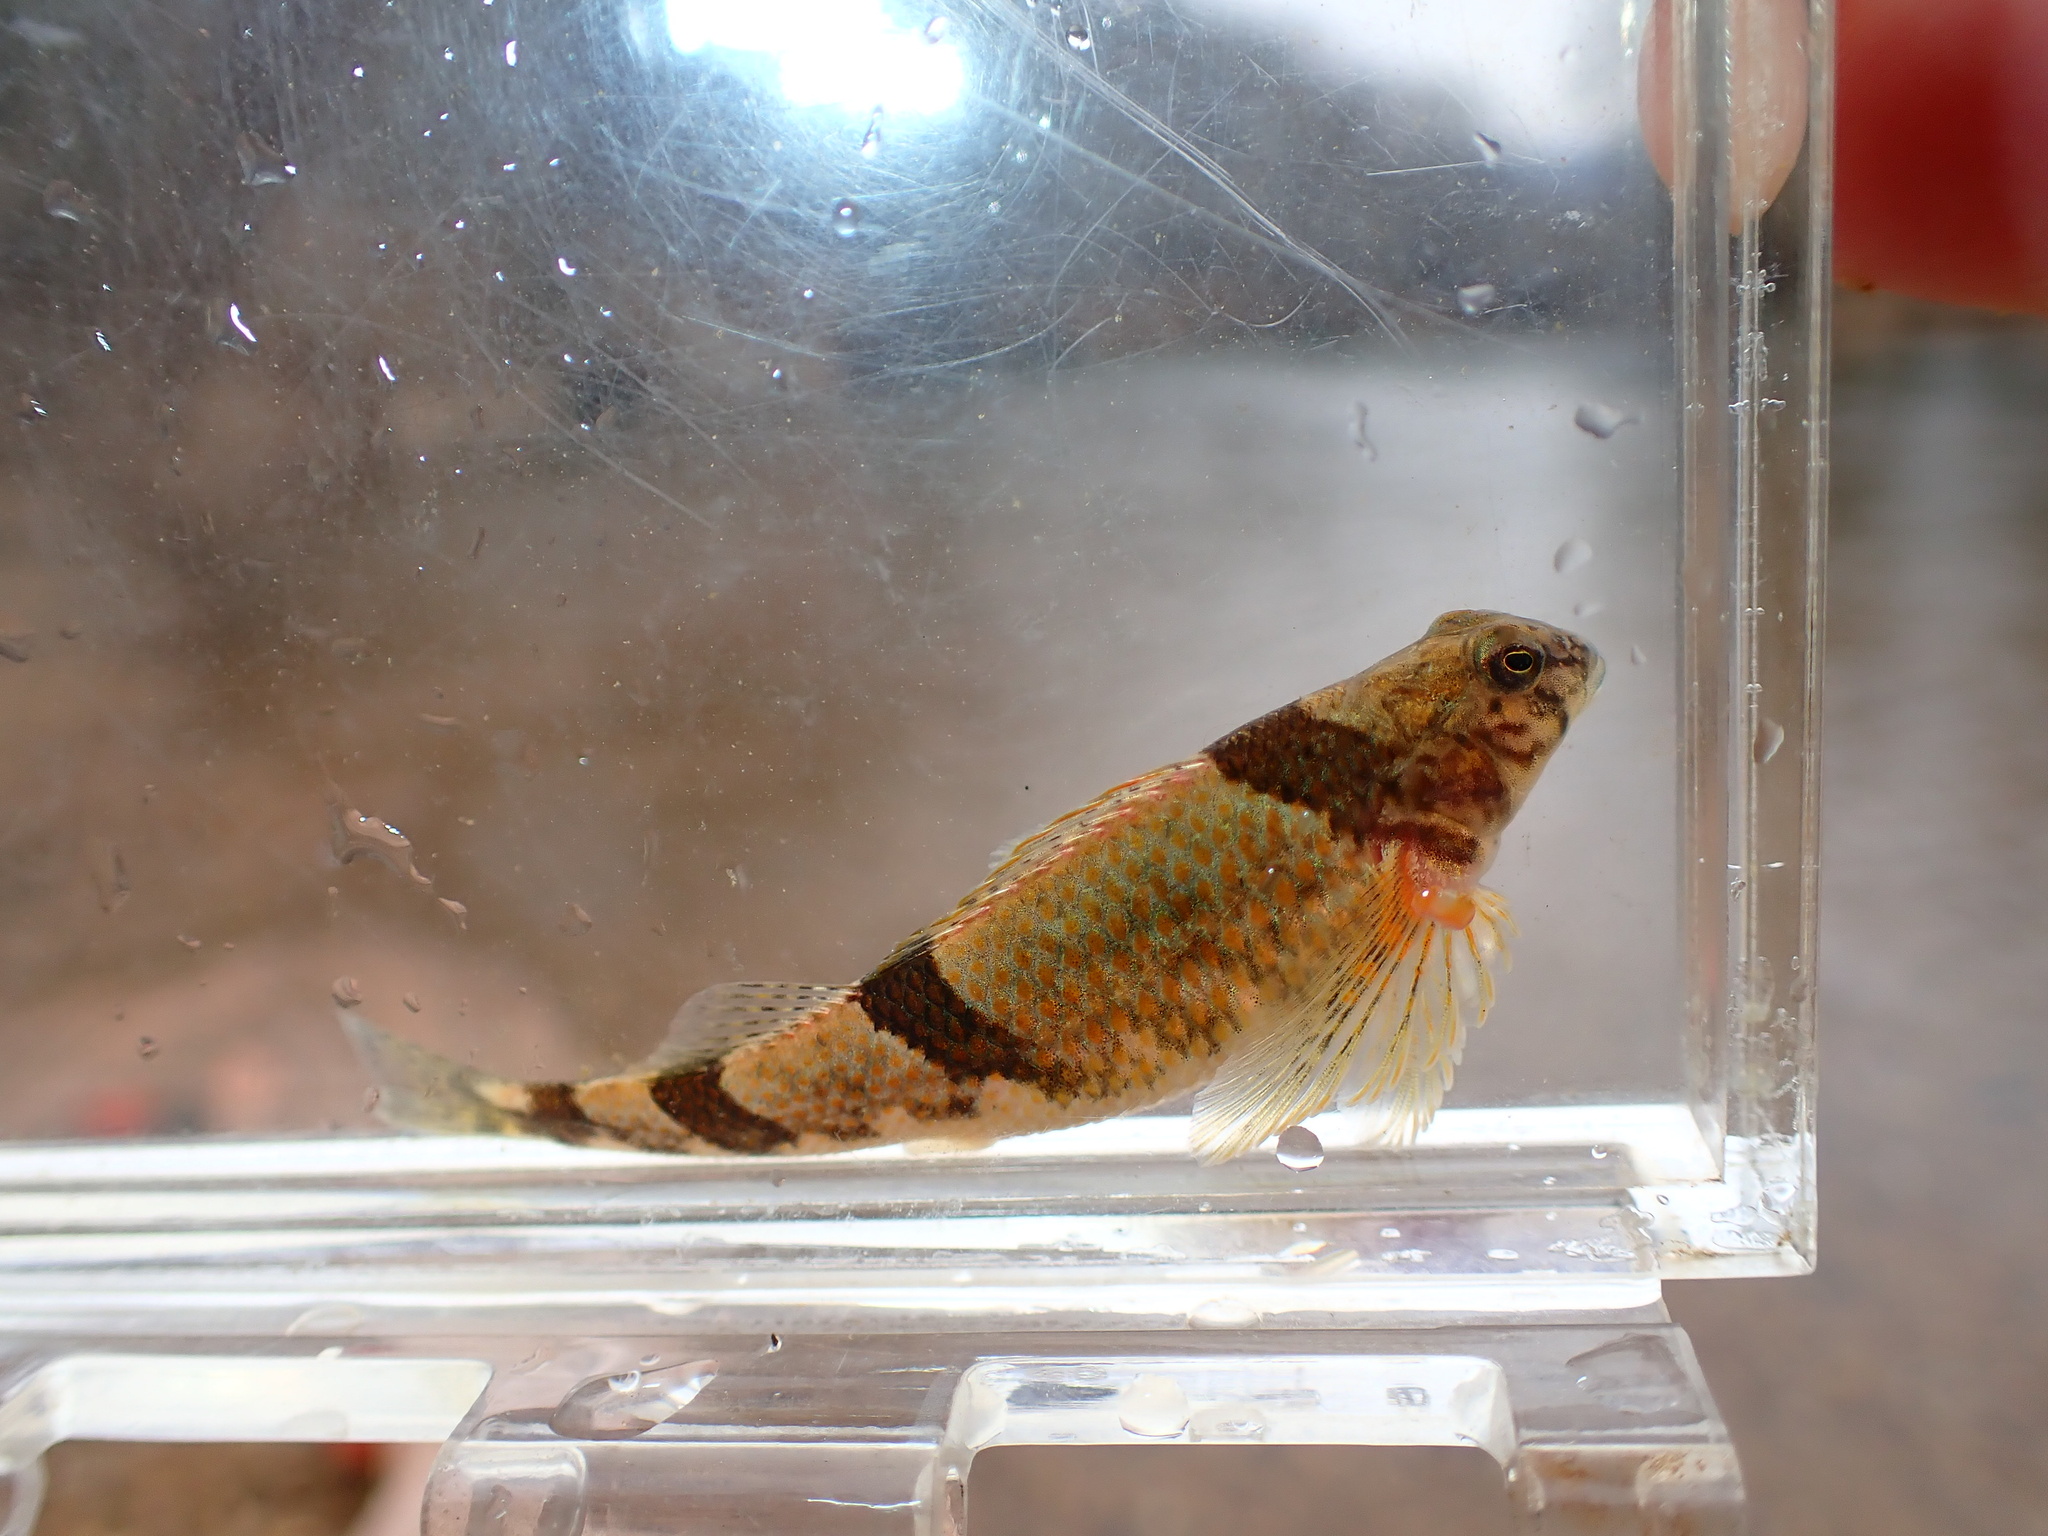
fish (species not among the labelled classes)